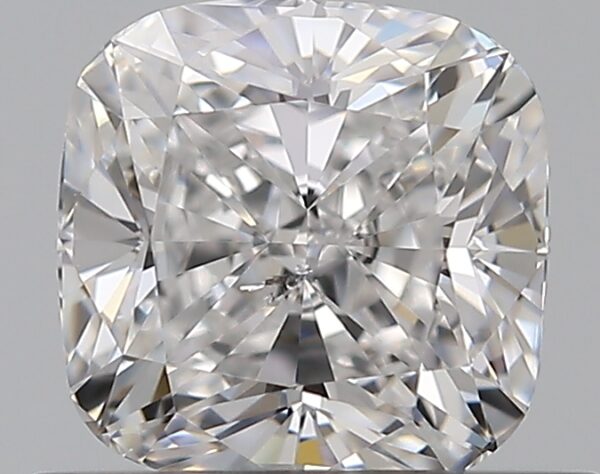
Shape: cushion
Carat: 0.7
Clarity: SI1
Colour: D
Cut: EX
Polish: EX
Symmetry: EX
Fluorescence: N
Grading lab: GIA
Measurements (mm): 5.01 x 4.98 x 3.35